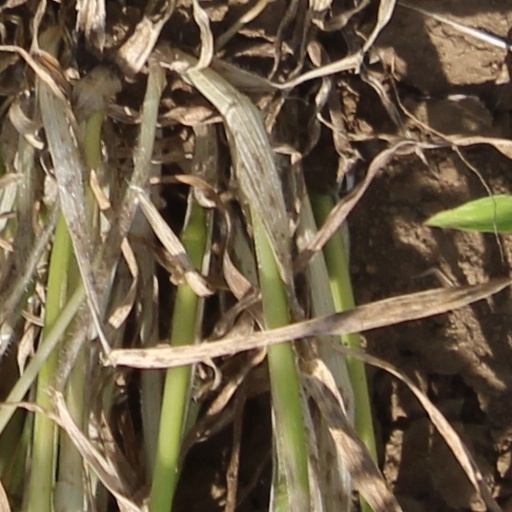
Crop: wheat